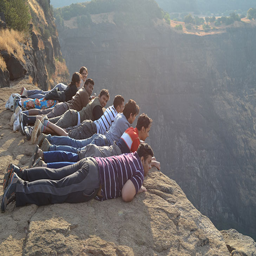
trekkers get a view of the valley